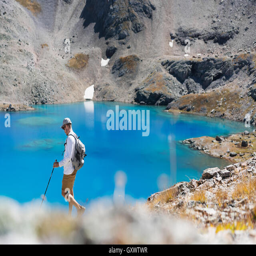
a hiker explores the mountain glacial water